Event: Ecuador Earthquake
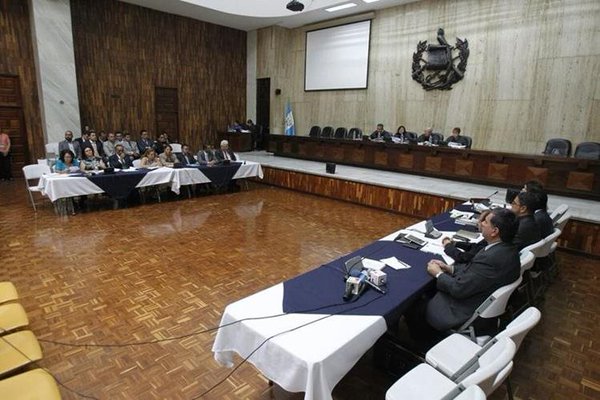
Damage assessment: no_damage